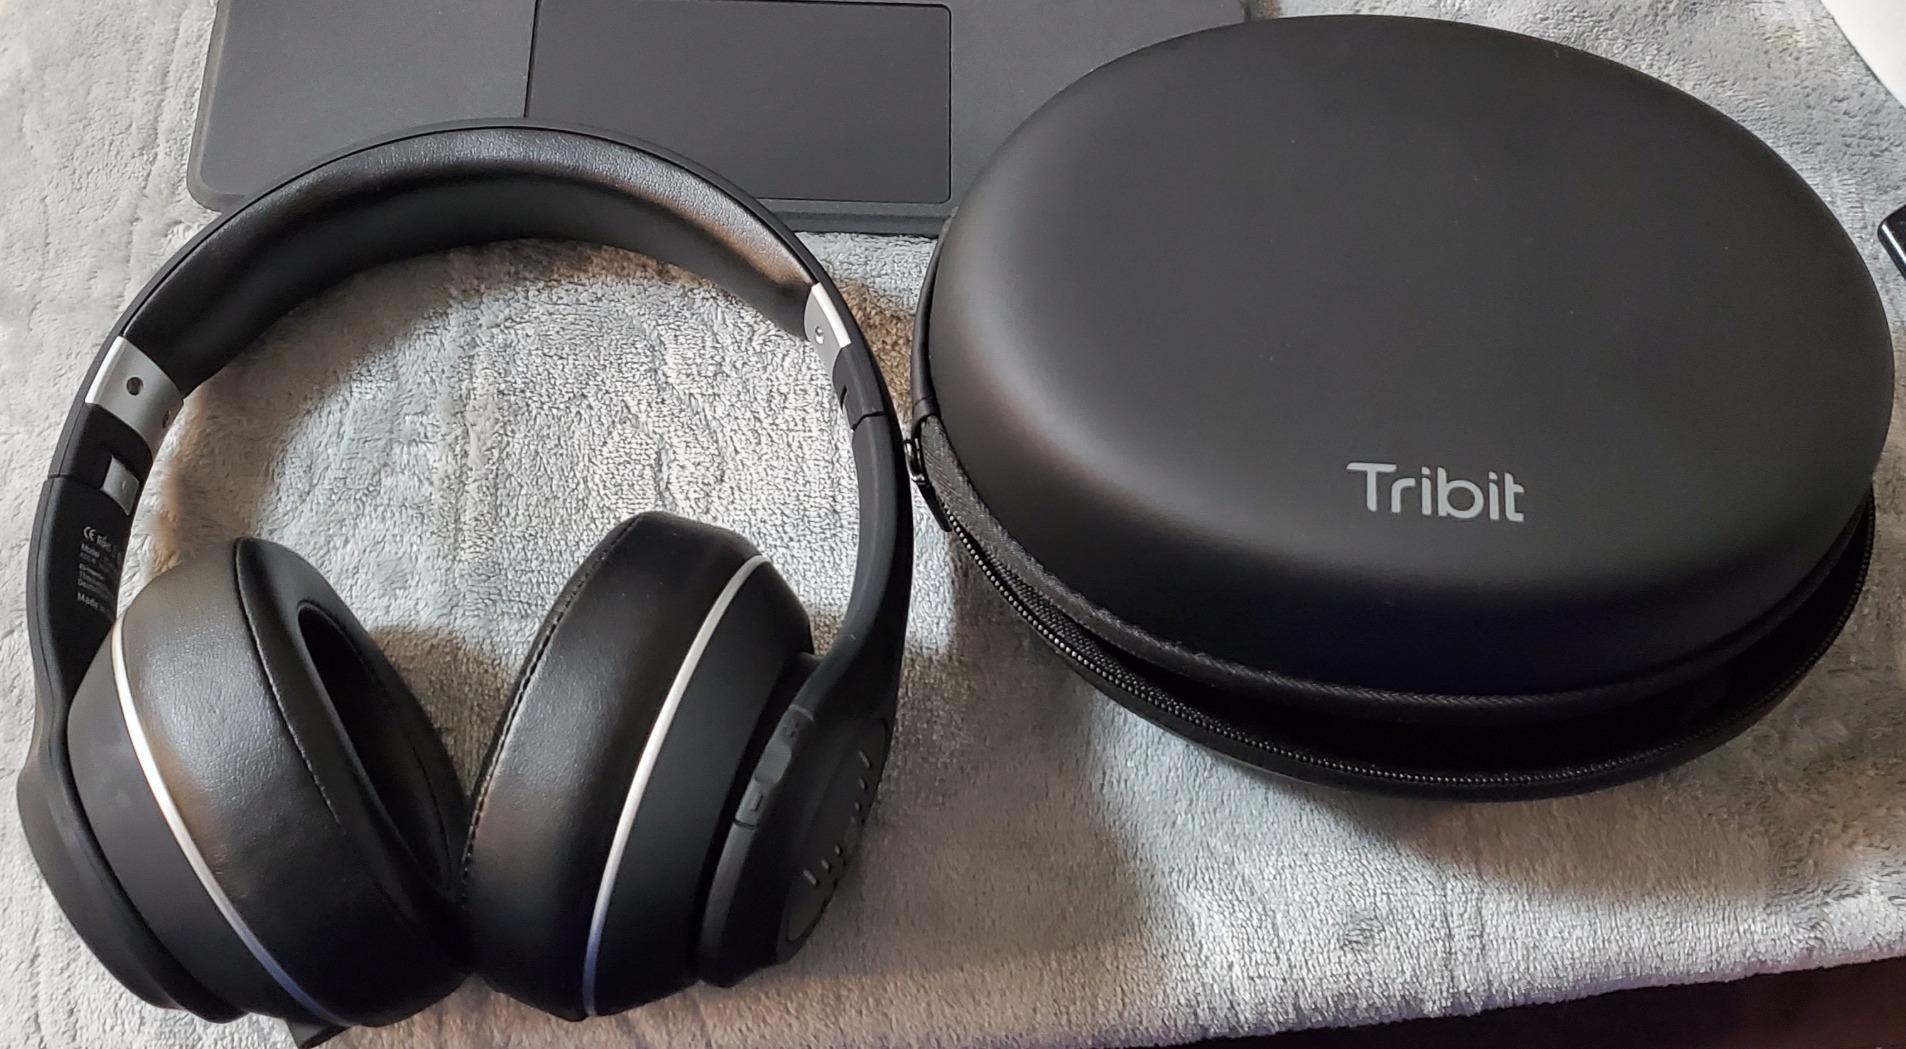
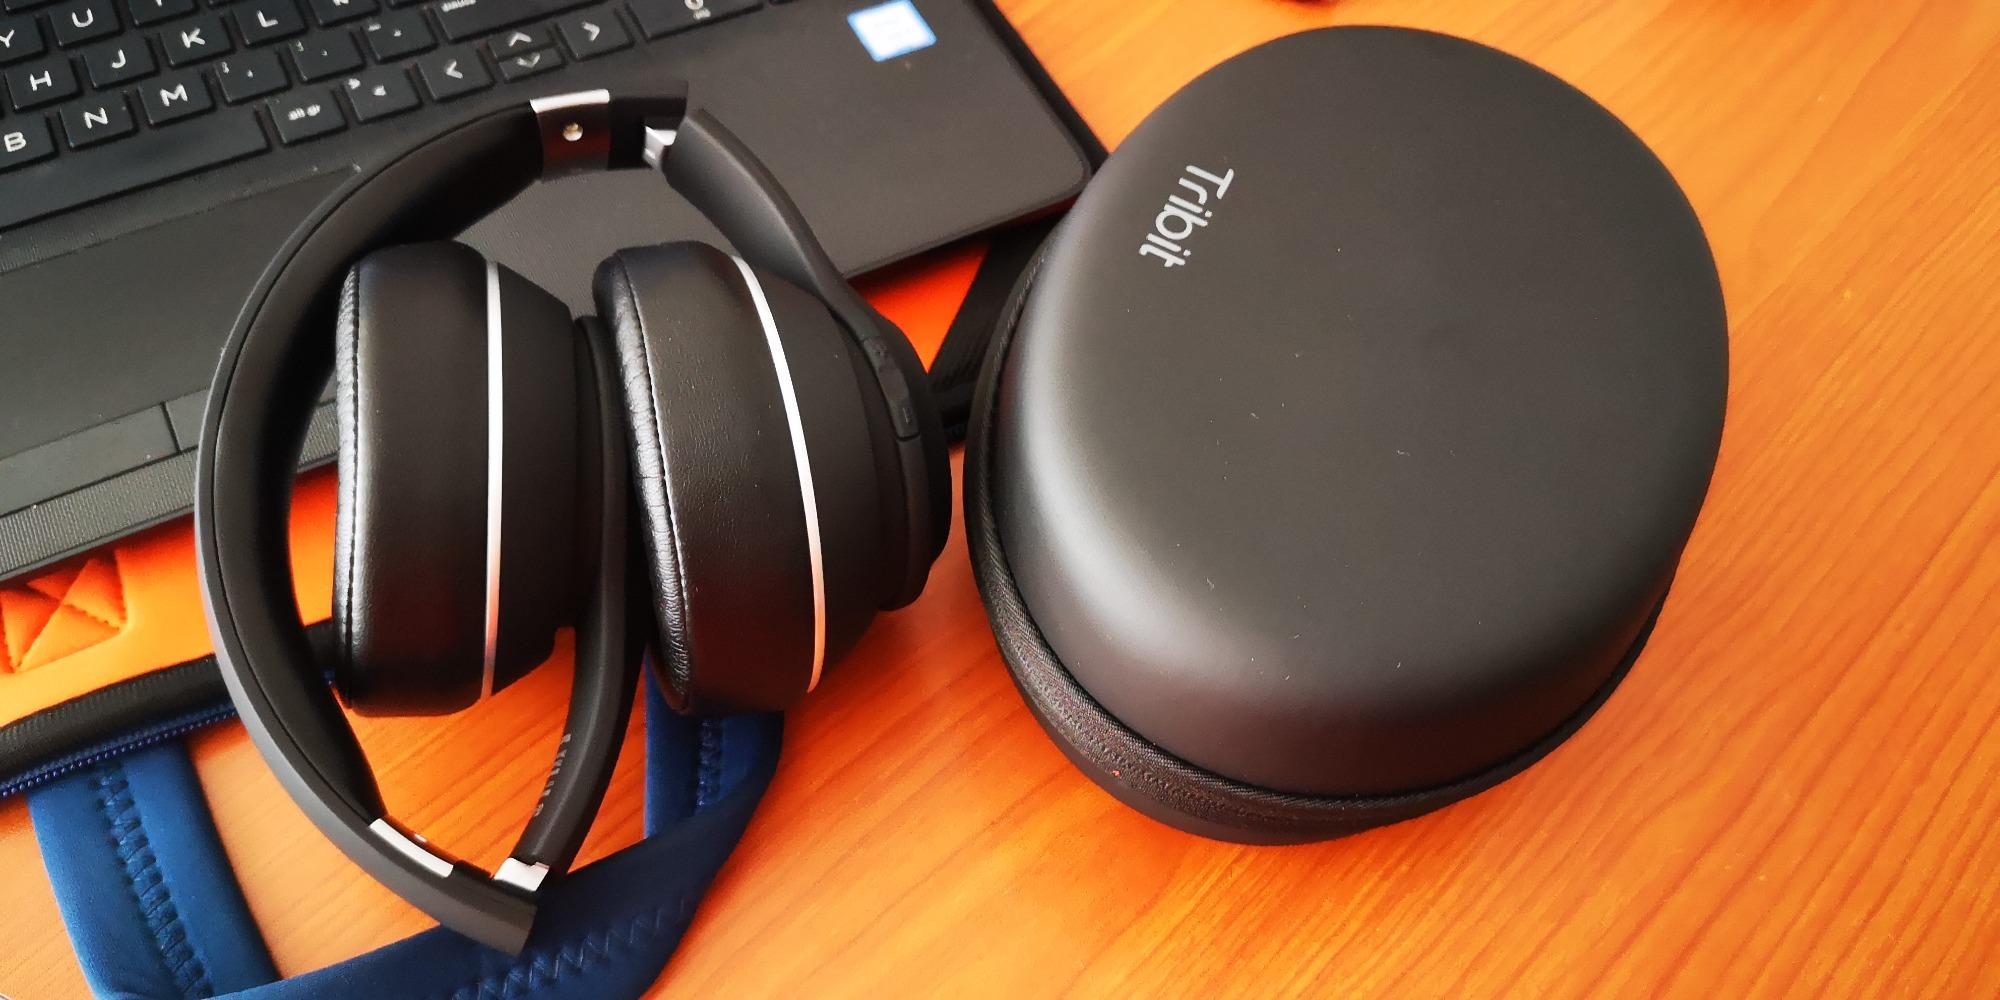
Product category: headphones
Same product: yes